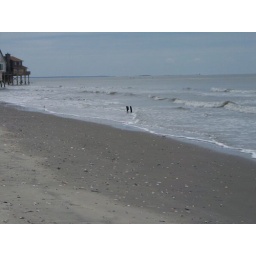
Beach between the home for sale and the homes in the water